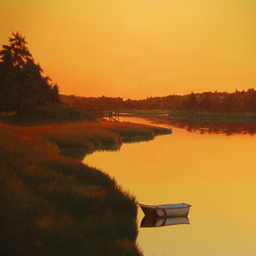
paradise an oil on canvas painting of a cheerful sunset over a lake .